Toulouse

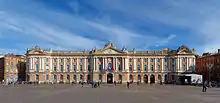
Toulouse's city hall, the Capitole de Toulouse, and the square of the same name with the Occitan cross designed by Raymond Moretti on the ground

The Community of Agglomeration of Greater Toulouse ("Communauté d'agglomération du Grand Toulouse") was created in 2001 to better coordinate transport, infrastructure and economic policies between the city of Toulouse and its immediate independent suburbs. It succeeds a previous district which had been created in 1992 with fewer powers than the current council. It combines the city of Toulouse and 24 independent "communes", covering an area of , totalling a population of 583,229 inhabitants (as of 1999 census), 67% of whom live in the city of Toulouse proper. As of February 2004 estimate, the total population of the Community of Agglomeration of Greater Toulouse was 651,209 inhabitants, 65.5% of whom live in the city of Toulouse. Due to local political feuds, the Community of Agglomeration only hosts 61% of the population of the metropolitan area, the other independent suburbs having refused to join in. Since 2009, the Community of agglomeration has become an urban community (in French: communauté urbaine). This has become a métropole in 2015, spanning 37 communes with 806,503 inhabitants in 2020 census.